COMSATS University Islamabad

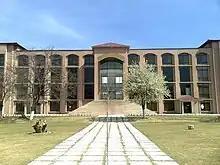
CUI Abbottabad Campus

The Abbottabad campus became functional in July 2001 through the initiative of founder director Haroon-ur-Rasheed and the first academic session started in September 2001. This campus is ideally situated in the vicinity of the Pakistan Military Academy, Kakul. The campus is built on 308 Kanals of land leased from GHQ by the Pakistan Army at Tobe Camp.